Comic Cavalcade

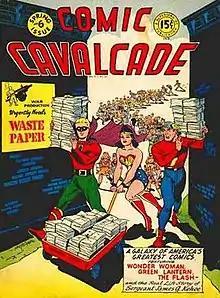
Green Lantern, Wonder Woman and the Flash do their bit for the war: "Comic Cavalcade" #6 (Spring 1944), cover art by Paul Reinman.

Comic Cavalcade was an anthology comic book published by All-American Publications then DC Comics from 1942 to 1954.